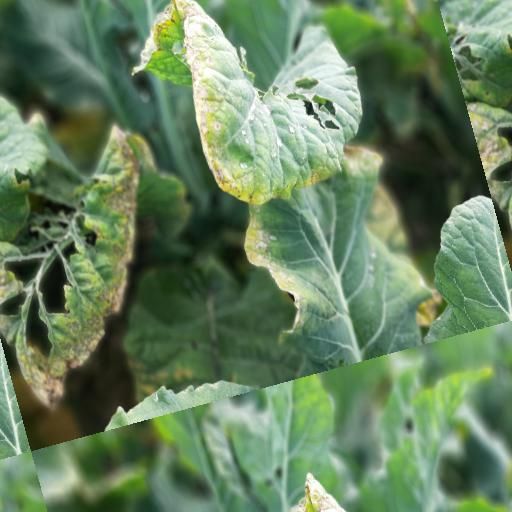
Label: Black Rot